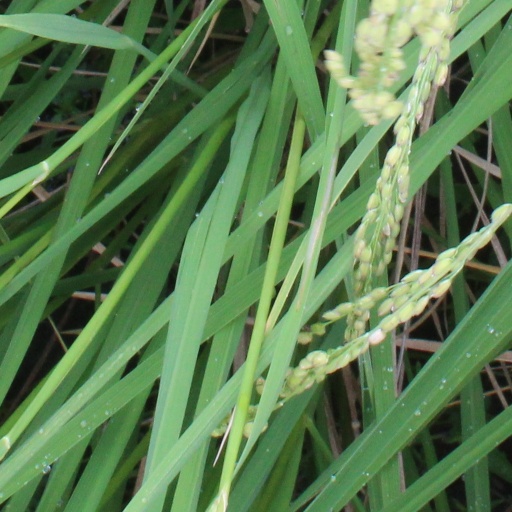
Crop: rice